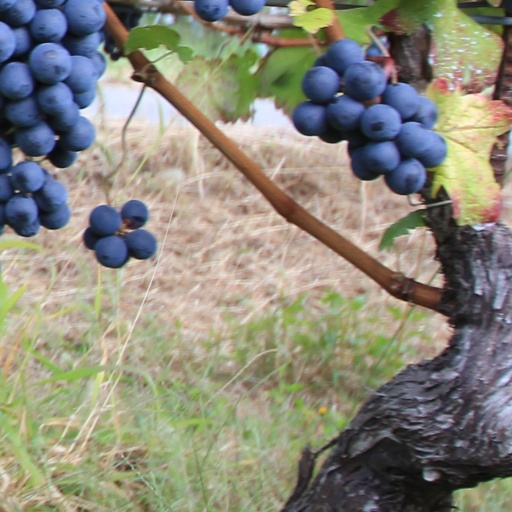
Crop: grape